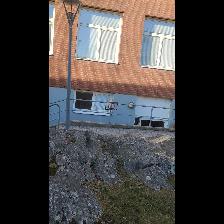
Label: NonHuman